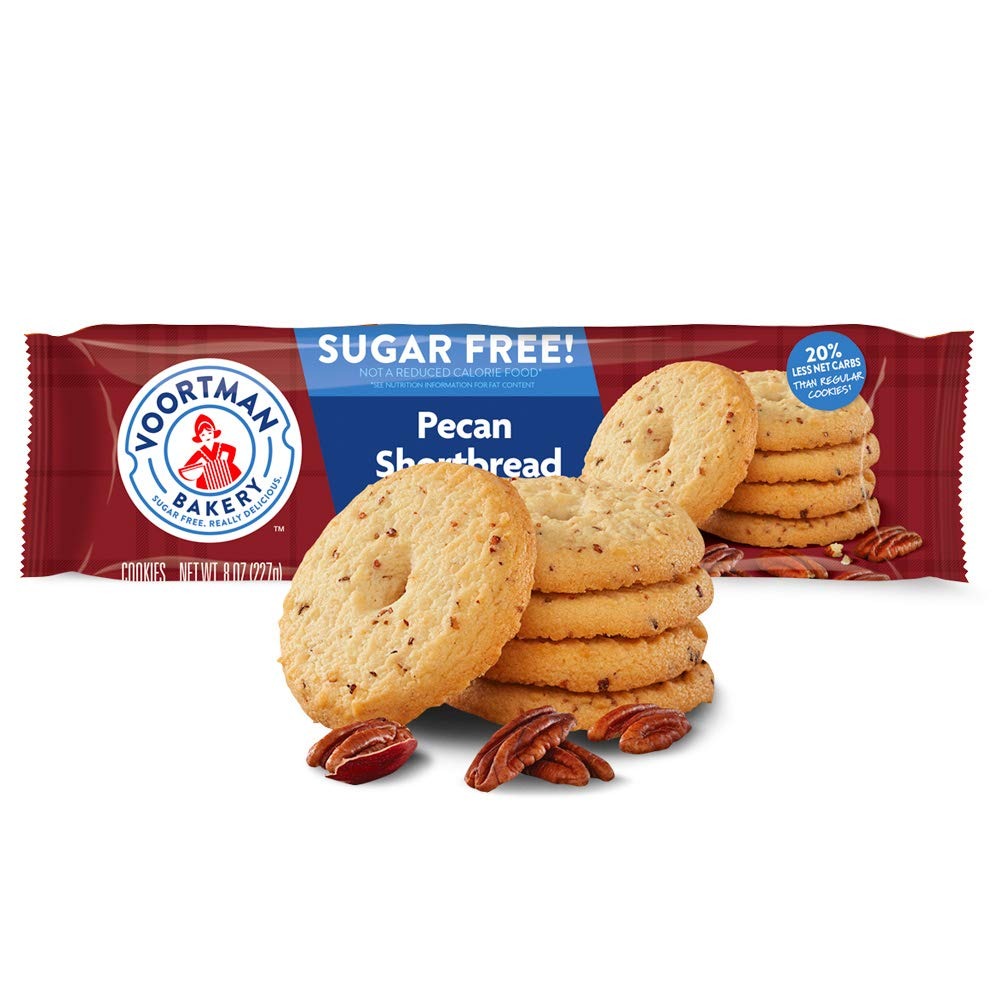
Item Name: Voortman Bakery Sugar Free Pecan Shortbread Cookies, 8 oz., Pack of 4 – Cookies Baked with Real Pecans, No Artificial Colors, Flavors or High-Fructose Corn Syrup, 20% Less Net Carbs
Product Description: Natural flavors. No artificial colors or flavors. 0 g sugar per serving Zero sugar. Not a low calorie food. See nutrition information for fat content. Contains bioengineered food ingredients. New look, Same great recipe! Real bakers. Real delicious. No high-fructose corn syrup. voortman.com. Visit us at voortman.com or 1-800-808-5950. Product of Canada.
Value: 32.0
Unit: Ounce

Price: 19.42